Aynur Sofiyeva

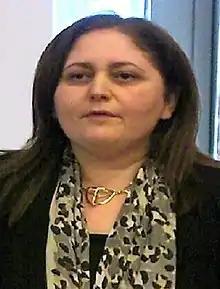
Sofiyeva in 2015

Aynur Mammadiyya qizi Sofiyeva (born 19 July 1970) is an Azerbaijani politician and former chess player. She has been Deputy Chair of the State Committee for Family, Women and Children Affairs since 2007.